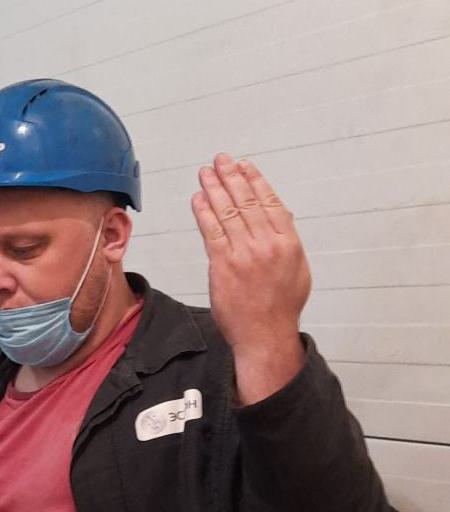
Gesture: stop_inverted